Isaac Hawkins Browne (coal owner)

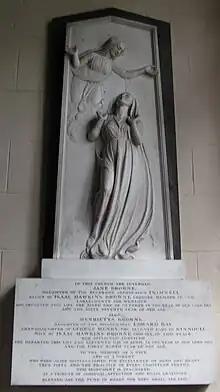
Memorial to Browne's mother and first wife in Badger parish church, by John Flaxman.

Browne was appointed High Sheriff of Shropshire for 1783–1784.